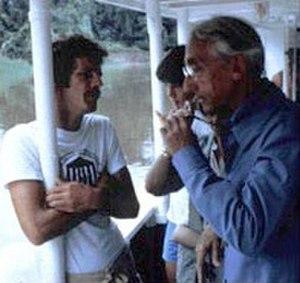
L’île Clipperton, aussi appelée île de Clipperton ou simplement Clipperton, anciennement dénommée île de la Passion, est une possession française composée d'un unique atoll situé dans l'Est de l'océan Pacifique nord, à 1 081 kilomètres au sud-ouest de l'État mexicain du Michoacán, à 2 500 kilomètres au nord-ouest des Îles Galápagos, à 5 408 kilomètres à l'est-nord-est de Papeete et à 10 666 kilomètres à l'ouest-sud-ouest de Paris. Son lagon est le seul d'eau douce au monde. L'île Clipperton est aussi la seule possession française du Pacifique nord. Cette île est le quatrième territoire français du Pacifique et le cinquième de l'Outre-mer français par son extension maritime. Bien que l’île soit un territoire français, elle ne possède aucun statut au sein de l’Union européenne.